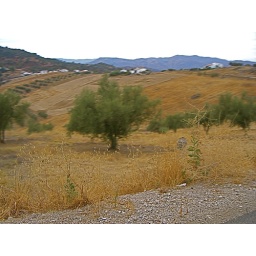
This was taken from the car on the way to a lake in So. Spain. We drove there on a dirt road.